Thornton Wilder

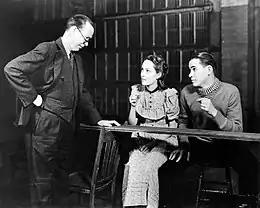
Frank Craven, Martha Scott, and John Craven in the original Broadway production of "Our Town", published in 1938, which won the Pulitzer Prize for Drama

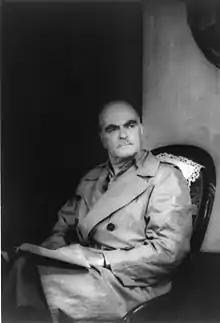
Wilder as Mr. Antrobus in "The Skin of Our Teeth" in 1948

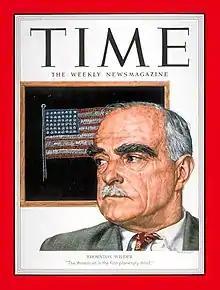
Wilder on the cover of the January 12, 1953 issue of "Time" magazine

After graduating, Wilder went to Italy and studied archaeology and Italian (1920–21) as part of an eight-month residency at The American Academy in Rome, and then taught French at the Lawrenceville School in Lawrenceville, New Jersey, beginning in 1921. His first novel, "The Cabala", was published in 1926. In 1927, "The Bridge of San Luis Rey" brought him commercial success and his first Pulitzer Prize (1928). He resigned from the Lawrenceville School in 1928. From 1930 to 1937, he taught at the University of Chicago, during which time he published his translation of André Obey's own adaptation of the tale "Le Viol de Lucrece" (1931) under the title "Lucrece" (Longmans Green, 1933). In Chicago, he became famous as a lecturer and was chronicled on the celebrity pages. In 1938, he won the Pulitzer Prize for Drama for his play "Our Town", and he won the prize again in 1943 for his play "The Skin of Our Teeth".